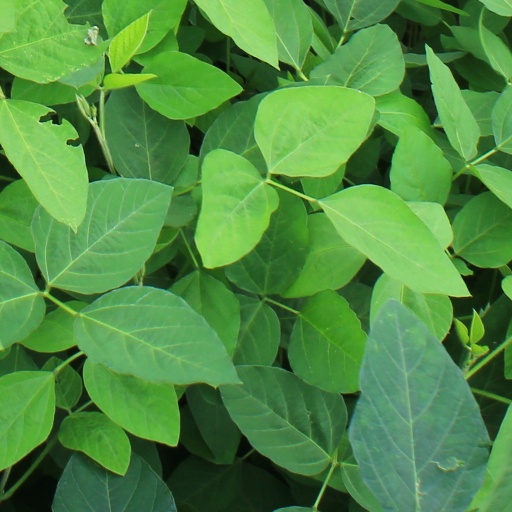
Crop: soybean